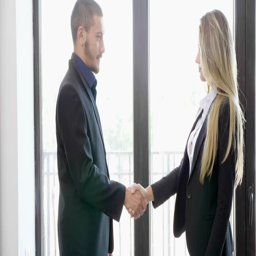
slow motion of business partners shaking hands and looking to the camera .